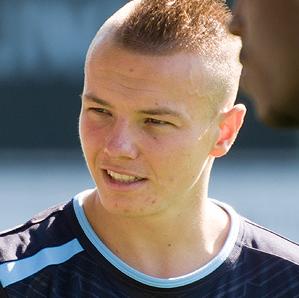
Age: 20